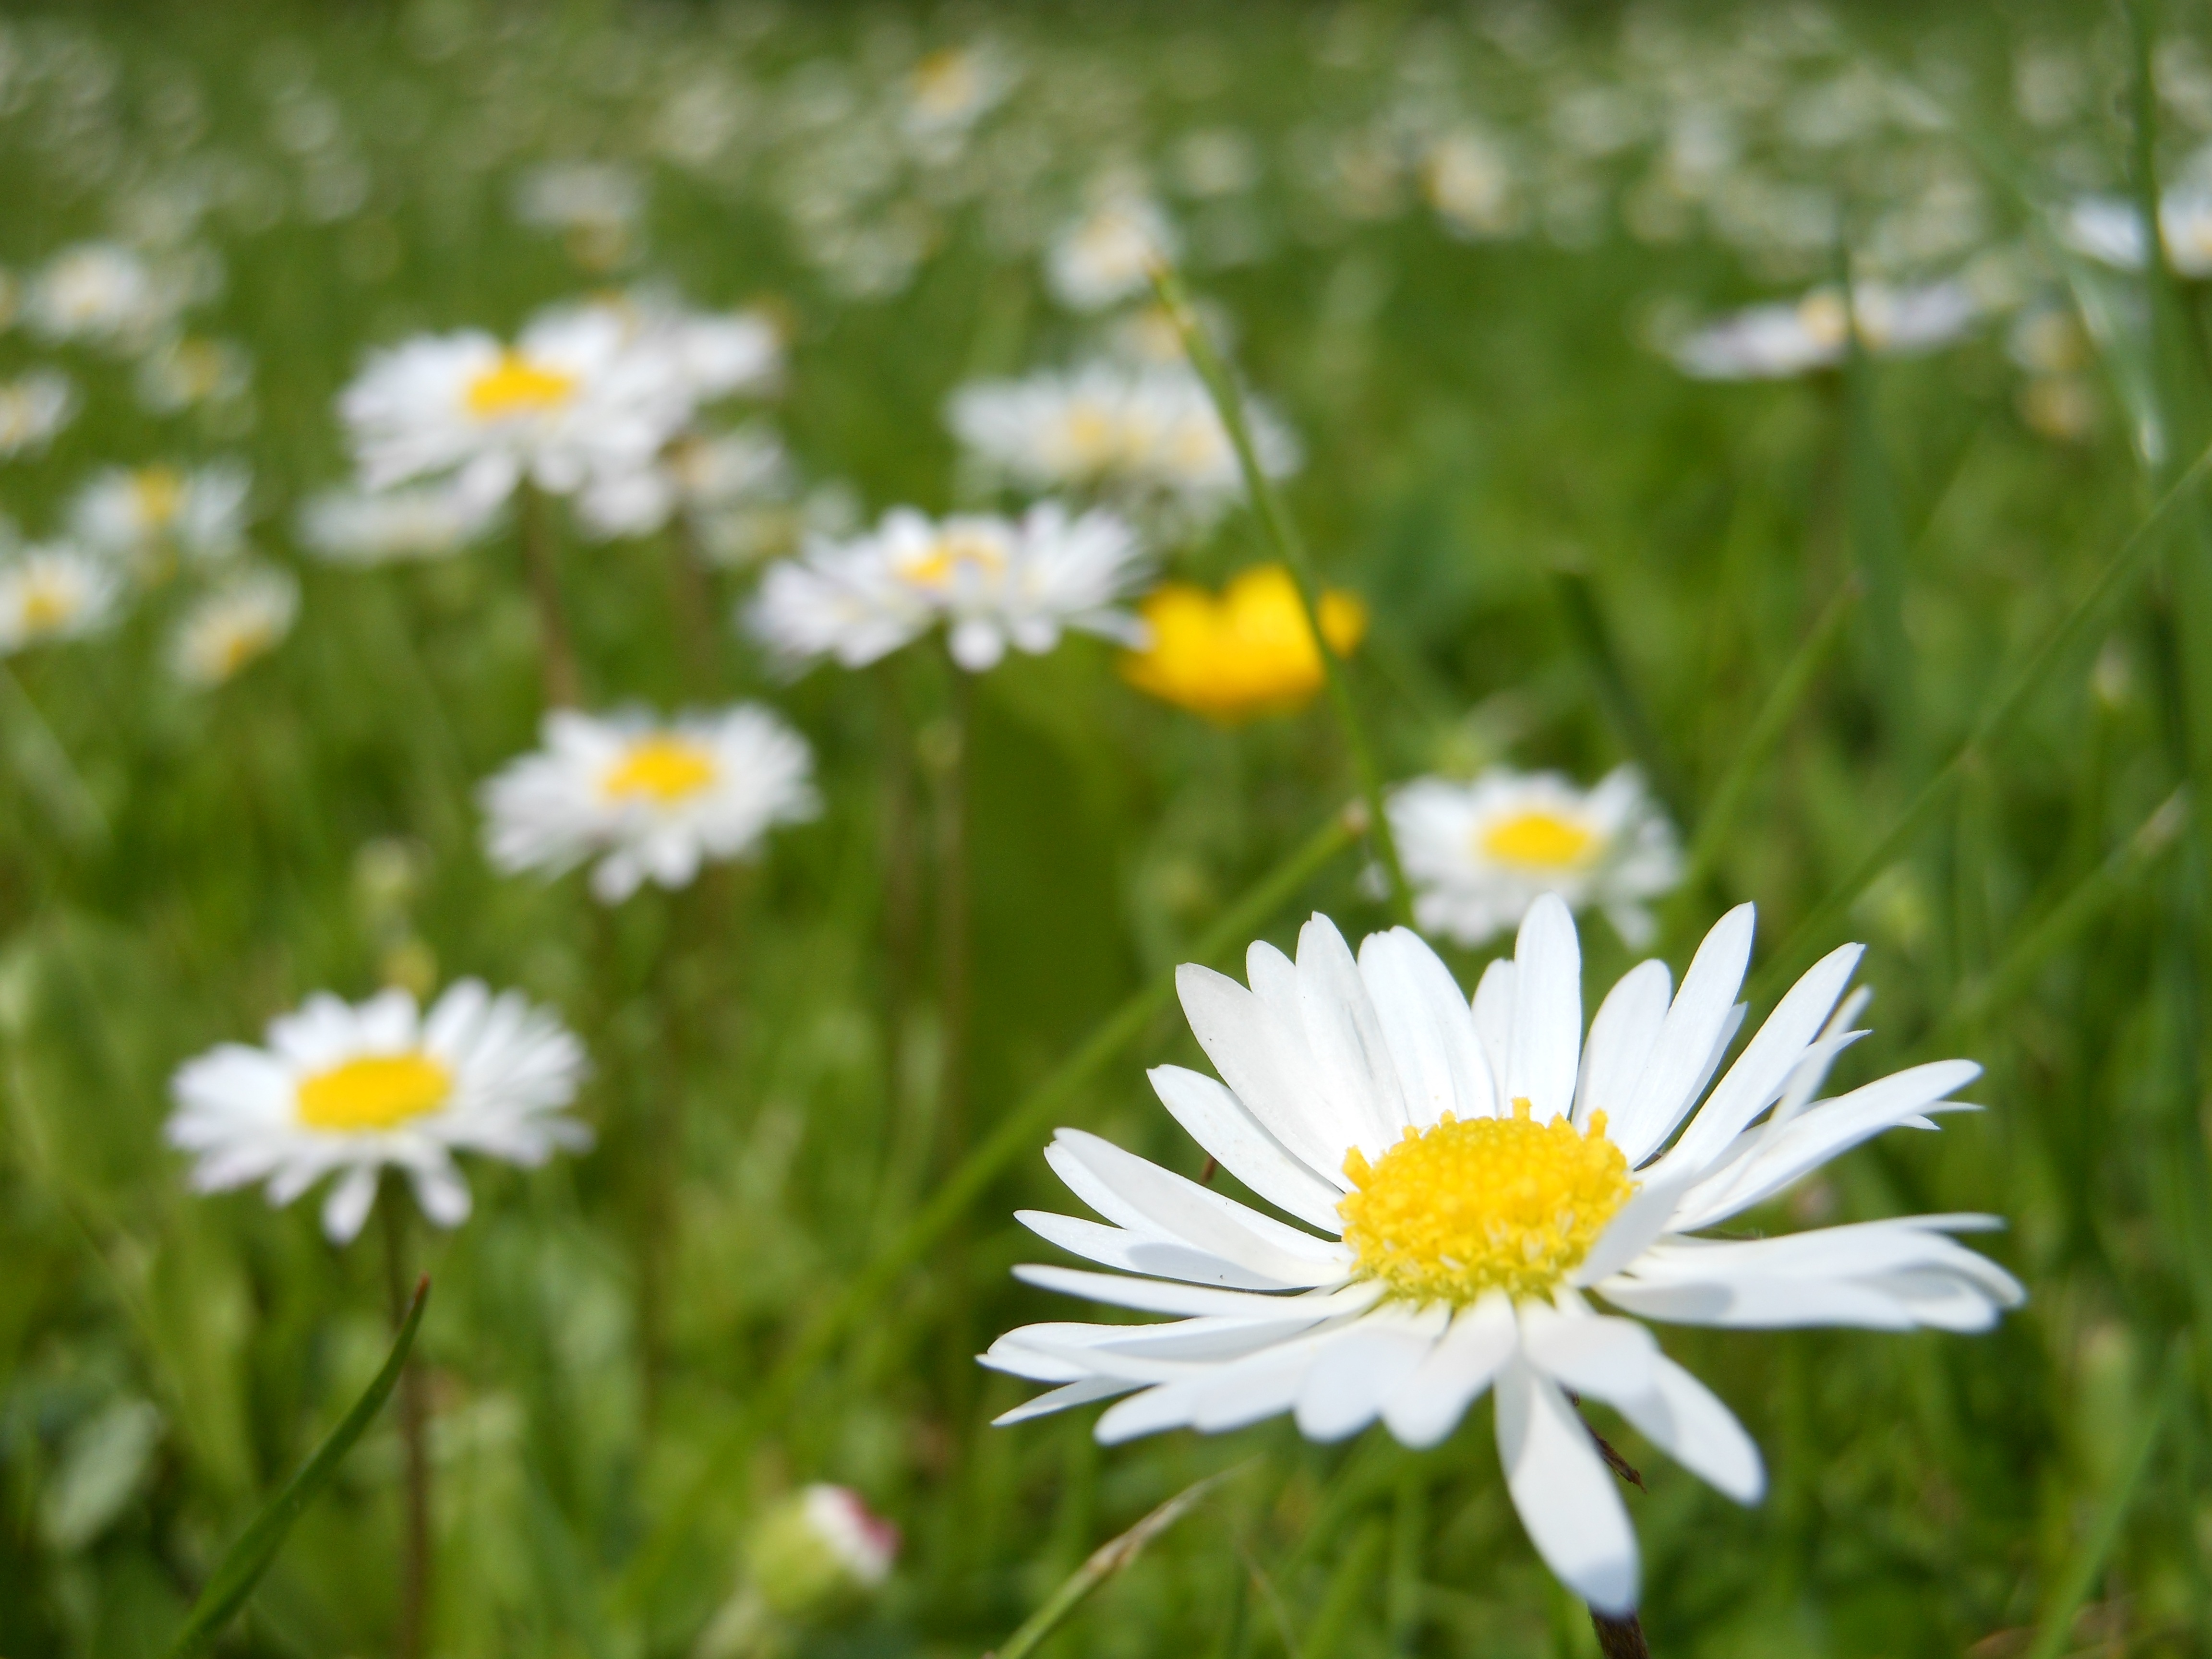
nature, grass, plant, white, field, lawn, meadow, prairie, flower, petal, daisy, spring, green, macro, botany, flora, wildflower, grassland, daisies, macro photography, flowering plant, daisy family, oxeye daisy, land plant, chamaemelum nobile, marguerite daisy, garden cosmos